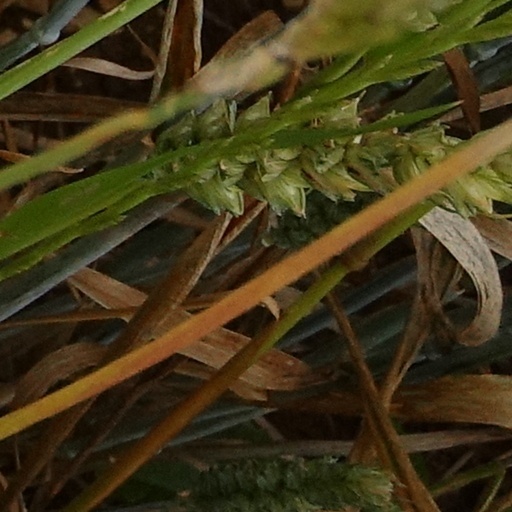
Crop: wheat